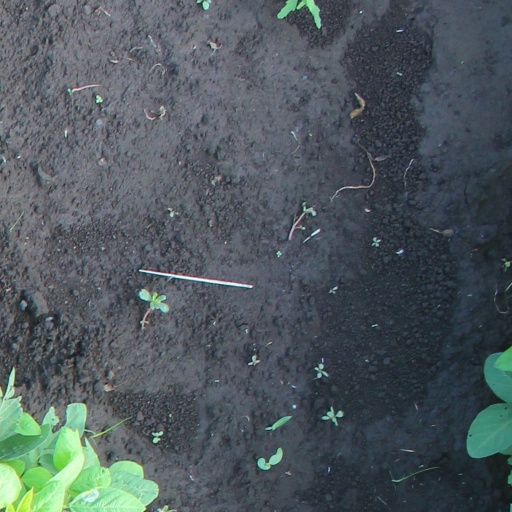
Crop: soybean